Józef Wittlin

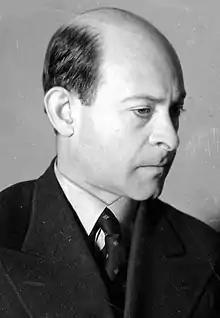

After graduating from a classical gimnazjum in Lwów, Wittlin joined the volunteer military formation of the Polish Legion in August 1914. His unit was however soon disbanded due to the refusal of the Poles to take the oath for the Austrian government. Subsequently, he went to Vienna, where he passed the Matura and began studying philosophy. With his friend Joseph Roth he again joined the Austrian army in 1916, and after some military training was drafted into the infantry. Shortly before being sent to the Italian front he fell ill with scarlet fever and was thus prevented from direct participation in the fighting. His military service took place far away from the front and included among other things working as a translator in prisoner-of-war camps with Italian soldiers.